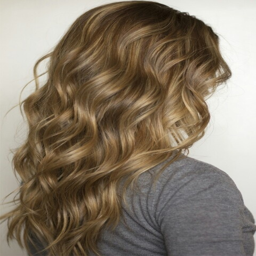
my hair is this naturally - kind of wavy and a pretty light brown .